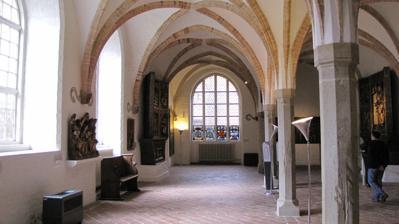
Building: St. Anne's Museum Quarter, Lübeck
Country: Germany
Year built: 1915
St. Anne's Museum St. Anne's Museum Quarter, Lübeck class=notpageimage| St. Anne's Museum Quarter, Lübeck, Schleswig-Holstein The new Kunsthalle seen through the old church portal Entrance of the Museumsquartier St. Anne's Museum Quarter ( German : Museumsquartier St. Annen ) was previously an Augustinian nunnery , St. Anne's Priory ( German : Sankt-Annen-Kloster ). Since 1915 it has housed St. Anne's Museum, one of Lübeck's museums of art and cultural history containing Germany's largest collection of medieval sculpture and altar-pieces , including the famous altars by Hans Memling (formerly at Lübeck Cathedral ), Bernt Notke , Hermen Rode , Jacob van Utrecht and Benedikt Dreyer . These are exhibited on the building's first floor is a museum and art exhibition hall located near St. Giles Church and next to the synagogue in the south-east of the city of Lübeck , Germany. On the building's second floor is exhibited a large collection of home decor items and interiors of different periods, showing how the area's citizens lived from medieval times up to the 1800s. A modern addition houses special exhibits. The museum is part of the Lübeck World Heritage site. History of the building The burning of the St.-Annen-Kloster in 1843 St. Anne's Priory and the associated church, which was constructed rather quickly due to lack of space, were built 1502–1515 in late Brick Gothic style. The monastery was used mainly for the accommodation of unmarried women who were citizens in Lübeck. Following the suggestion of the Bishop of Lübeck the monastery and the church were dedicated to Saint Anne . A few years later the monastery was closed during the Reformation : the last of the nuns left in 1532. In 1610 a poorhouse was established here. Later, parts of the monastery were used as a prison. For this purpose another wing was built in 1778, the so-called Spinnhaus ("spin house"). The care of the poor and the custody of prisoners existed under one roof. In 1843 parts of the monastery and the church were burnt down. During the restoration of the priory building, the church was demolished except for a few fragments that stayed as ruins. Most of the rooms on the ground floor are preserved in their original condition: the cloister , the refectories , the Remter (the largest room of the nunnery, probably the working and day room of the nuns, and from 1733 the refectory of the poorhouse), the chapter house , and the sacristy of the nuns' church. In the south western corner of the cloister is the calefactory . St. Anne's museum (Museum for history of art and culture) Opening speech (1915) In 1912 the senate of Lübeck decided to convert the monastery into a museum. This caused changes of the ground plan in order to adapt the floorboards and wainscots of private town-houses. The opening of the museum took place in 1915 with some delay due to World War I . From 1920 to 1933, Carl Georg Heise managed the museum. In this era the acquisition of the Behnhaus and the assembly of its collection took place. in 1934 the museums of Lübeck were nationalized. Since 2013 St. Anne's museum and St. Anne's Kunsthalle are merchandized together as St. Anne's Museum Quarter together with a modern combined exhibition. Collections Sacred art of the Middle Ages Thanks to an early decree of the senate for the preservation of Memorials of the Antiquity and Art (1818) and the resulting collecting policy of Carl Julius Milde in the 19th century, the museum houses the largest collection of medieval polyptychs ( altarpieces ) in Germany. It possesses the Grönauer Altar, the only preserved Gothic high altar of a church in Lübeck. The other altars kept here were mostly donated by guilds or merchants to monastery churches, e.g. to the church of the castle monastery or to the Saint Catherine Church . Among them are the altar of Saint Luke , by the painter Hermen Rode ; the altar of the Traveller to Scania , by Bernt Notke ; the altar of Saint Anthony , by Benedikt Dreyer ; the altar of the Passion , by Hans Memling , originally donated to Lübeck Cathedral by the Greverade family; and finally a private altar, the triptych of the councillor Hinrich Kerckring, by Jacob van Utrecht , which found its adventurous way from the collection of Friedrich Wilhelm Brederlo in Riga to Lübeck. Another outstanding piece is the Group of Saint George (1504), which was initially made for St. Jürgen's Chapel in the Ratzeburger Allee by the sculptor Henning von der Heide . The work of Hans Kemmer , a pupil of Cranach , embodies the changes of the Reformation and the Renaissance in Lübeck. Besides the carved and painted objects, the museum also exhibits sculptures of the Romanesque and the Gothic periods, of which the most precious piece is the Madonna of Niendorf, made by Johannes Junge, which was found in 1926 in a barn in Niendorf in Moisling, Lübeck. Also remarkable is the Parable of the Ten Virgins , which was initially set up in the church of the castle monastery. The Memling Altar in Lübeck Mittelteil Council, guild, and church silverware A special collection of representative cups, goblets, pots, utility objects and derivative pieces give praise to the high technical skills of Lübeck's gold and silversmiths and the wealth of their customers. The date of origin for these objects is generally presumed to be after the reformation, due to Lübeck's mayor Jürgen Wullenwever ordering the melting down of medieval silverware in order to finance the war against Denmark ( Count's Feud ). Lübeck's home decor The development of the middle-class home decor from the Renaissance to the Classicism can be seen in several rooms, which are partially made of Lübeck's private town-houses. In front of the background of contemporary art – amongst others by Godfrey Kneller and Thomas Quellinus , who made the bust of the councilman Thomas Fredenhagen in the baroque high altar of St. Mary's Church —, which reflects the taste of Lübeck's citizens, and the appropriate decor, made of porcelain by Fürstenberg and Meissen , one can well emphasize the depicted era. The greatest influence has a completely conserved baroque floorboard made in 1736. Annexed to this part of the exhibition is a special collection of Faience from Northern Germany in the upper floor, emphasizing the manufactures in Kellinghusen , Stockelsdorf , and Stralsund . Further, a collection of toys sheds light on past time activities of young Hanseatics. But the oldest hobby horse of the museum is within a group of children on the Altar der Gertrudenbrüderschaft der Träger (around 1509), which originates from the circle of Henning von der Heyde. Chamber of paraments Surely another area worth noting is the chamber of paraments , which exhibits old liturgical clothes of some of Lübeck's churches and the main part of the parament treasure of St. Mary's Church in Gdańsk . Photo collection Among the treasures that are not shown to the public is a collection of photographs. The collection was built up during the 1920s by Carl Georg Heise; included are approx. 450 artistic photos, among them are 212 photos by Albert Renger-Patzsch . It is the Collection Showing the History of Photography and the Collection of Ideal Photography . Both collections were not continued after Heise's resignation in 1933 and  fell in oblivion for a long time. A few years ago they were brought back into circulation, because the Collection of Ideal Photography is the most comprehensive collection of photographs of the New Objectivity in German (amongst others are works are opus by Renger-Patzsch, Hugo Erfurth , Umbo , and Robert Petschow ). St. Anne's Kunsthalle Entrance of the Kunsthalle Besides the St. Anne's Museum the monastery also contains the St. Anne's Kunsthalle . The architecture of the Kunsthalle, which was built modernly in 2004 and has the ruins of the former church and the monastery that burnt down in 1843, was a gift of the Possehl Foundation . In 2003 the architecture of the Kunsthalle, which was planned by the architects Konermann Siegmund from Hamburg / Lübeck , received the quadrennial star prize of the Bund Deutscher Architekten (Federation of German Architects) of Schleswig-Holstein . The Kunsthalle exhibits modern art of the 20th century. Emphasis on self-portraits of modernity In September 2005, through the medium of Björn Engholm , the Kunsthalle St. Annen received the inimitable collection of Leonie von Rüxleben (1920 – 21 September 2005). This collection is the largest of its type in Germany. This collection enables the Kunsthalle to show approx. 1300 self-portraits of modernity in different exhibitions. But recently there appeared a conflict between the heirs of von Rüxleben and the museum's administration concerning the management of the inheritance. Exhibitions Exil und Moderne (Exile and Modernity): 50 classical exhibits of classical modernity from the collection of the Washington University in St. Louis , 4 September 2005 and 29 January 2006. Bibliography Rode's Altar of Luke Notke's Altar of the traveller to Scania Karl Schaefer, Führer durch das Museum für Kunst- und Kulturgeschichte zu Lübeck , 1915 Max Hasse, Der Lübecker Passionsaltar Hans Memlings als Denkmal mittelalterlicher Frömmigkeit in: Vom Lübecker Dom , Lübeck 1958, p. 33 ff Wolfgang J. Müller, Lübeck um 1250 – Kunsthistorische Betrachtungen zum neuen Stadtmodell in: Politik, Wirtschaft und Kunst des staufischen Lübeck , Lübeck 1976, p. 51 ff Jürgen Wittstock [Ed.], Kirchliche Kunst des Mittelalters und der Reformationszeit: die Sammlung im St.-Annen-Museum (Museum catalogues of Lübeck, Vol. 1). Lübeck: Museum für Kunst u. Kulturgeschichte, 1981, ISBN 3-9800517-0-6 Hildegard Vogler, Madonnen in Lübeck , Museum für Kunst und Kulturgeschichte, Lübeck 1993 Die neue Sicht der Dinge . Carl Georg Heise's collection of photographs from the 1920s. Catalogue of the exhibition 1995, published by the Hamburger Kunsthalle and the Museum für Kunst und Kulturgeschichte of the Hanseatic city Lübeck. Anna Elisabeth Albrecht: Steinskulptur in Lübeck um 1400: Stiftung und Herkunft. Reimer: Berlin 1997. ISBN 3-496-01172-6 Hildegard Vogler, Das Triptychon des Hinrich und der Katharina Kerckring von Jacob van Utrecht , Museum für Kunst und Kulturgeschichte, Lübeck 1999 Ulrich Pietsch, Die Lübecker Seeschiffahrt vom Mittelalter zur Neuzeit , Lübeck 1982, ISBN 3-9800517-1-4 (exhibition catalogue) Thorsten Rodiek, Kunsthalle St. Annen in Lübeck Ed. Herbert Perl, Junius Verlag Hamburg 2003, ISBN 3-88506-537-1 Uwe Albrecht, Jörg Rosenfeld, and Christiane Saumweber: Corpus der Mittelalterlichen Holzskulptur und Tafelmalerei in Schleswig-Holstein, Band I: Hansestadt Lübeck, St. Annen-Museum . Kiel: Ludwig, 2005. ISBN 3-933598-75-3 External links Wikimedia Commons has media related to St.-Annen-Kloster Lübeck . in German St. Annen Museum Restitution of Looted Art in Lübeck In German and English St. Anne's Museum Quarter Exhibits of the St. Annen Museums within the portal of museums in Schleswig-Holstein Exhibits of the St. Annen Museums within the portal of museums in Schleswig-Holstein In English Sacred Destinations Travel Guide for St. Annen 53°51′45.6″N 10°41′20.9″E / 53.862667°N 10.689139°E / 53.862667; 10.689139 Authority control databases International VIAF National Germany France BnF data People ISIL Other IdRef